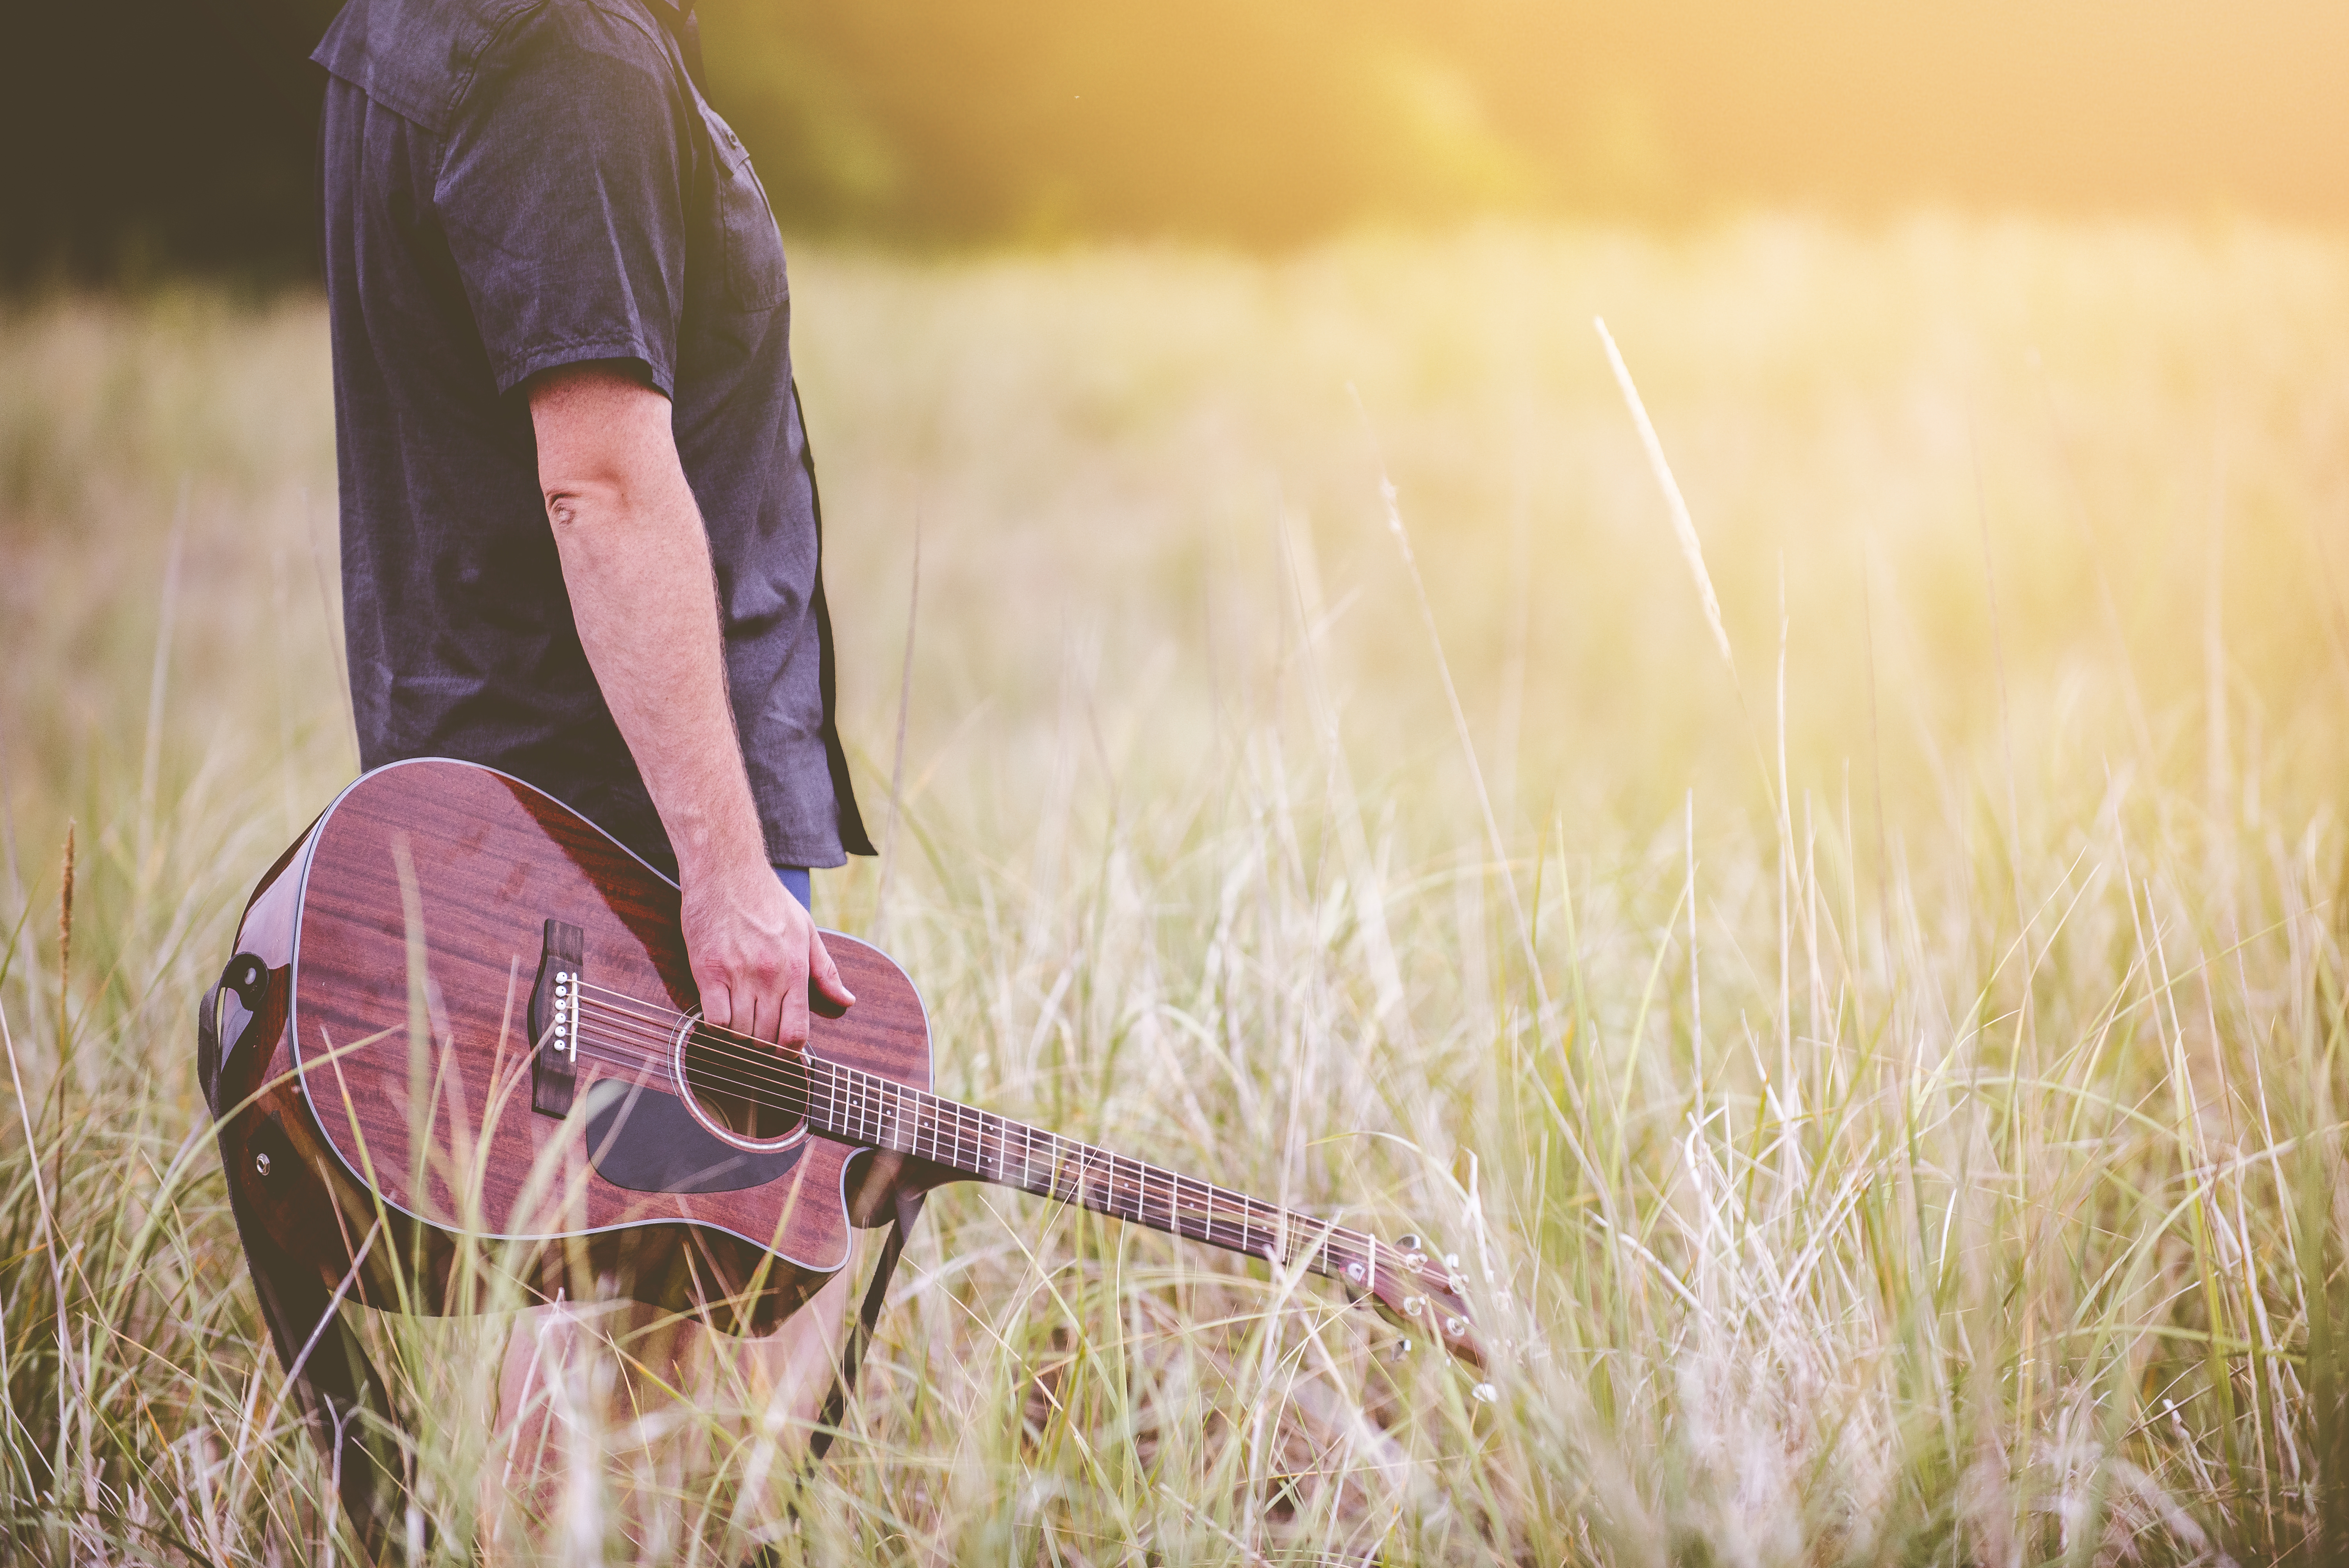
grass, person, field, photography, meadow, prairie, countryside, sunlight, morning, guitar, flower, rural, autumn, agriculture, musical instrument, outdoors, grassland, string instrument, grass family